Shin-Ainoki Station

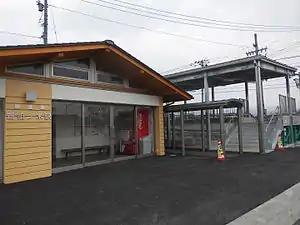
Shin-Ainoki Station in February 2014

is a railway station in the town of Kamiichi, Toyama, Japan, operated by the private railway operator Toyama Chihō Railway.